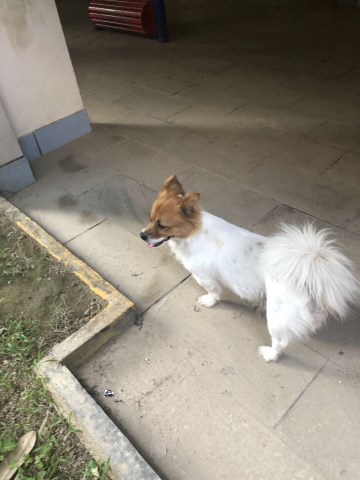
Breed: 806-n000129-papillon